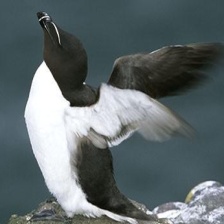
Species: RAZORBILL
Scientific name: ALCA TORDA